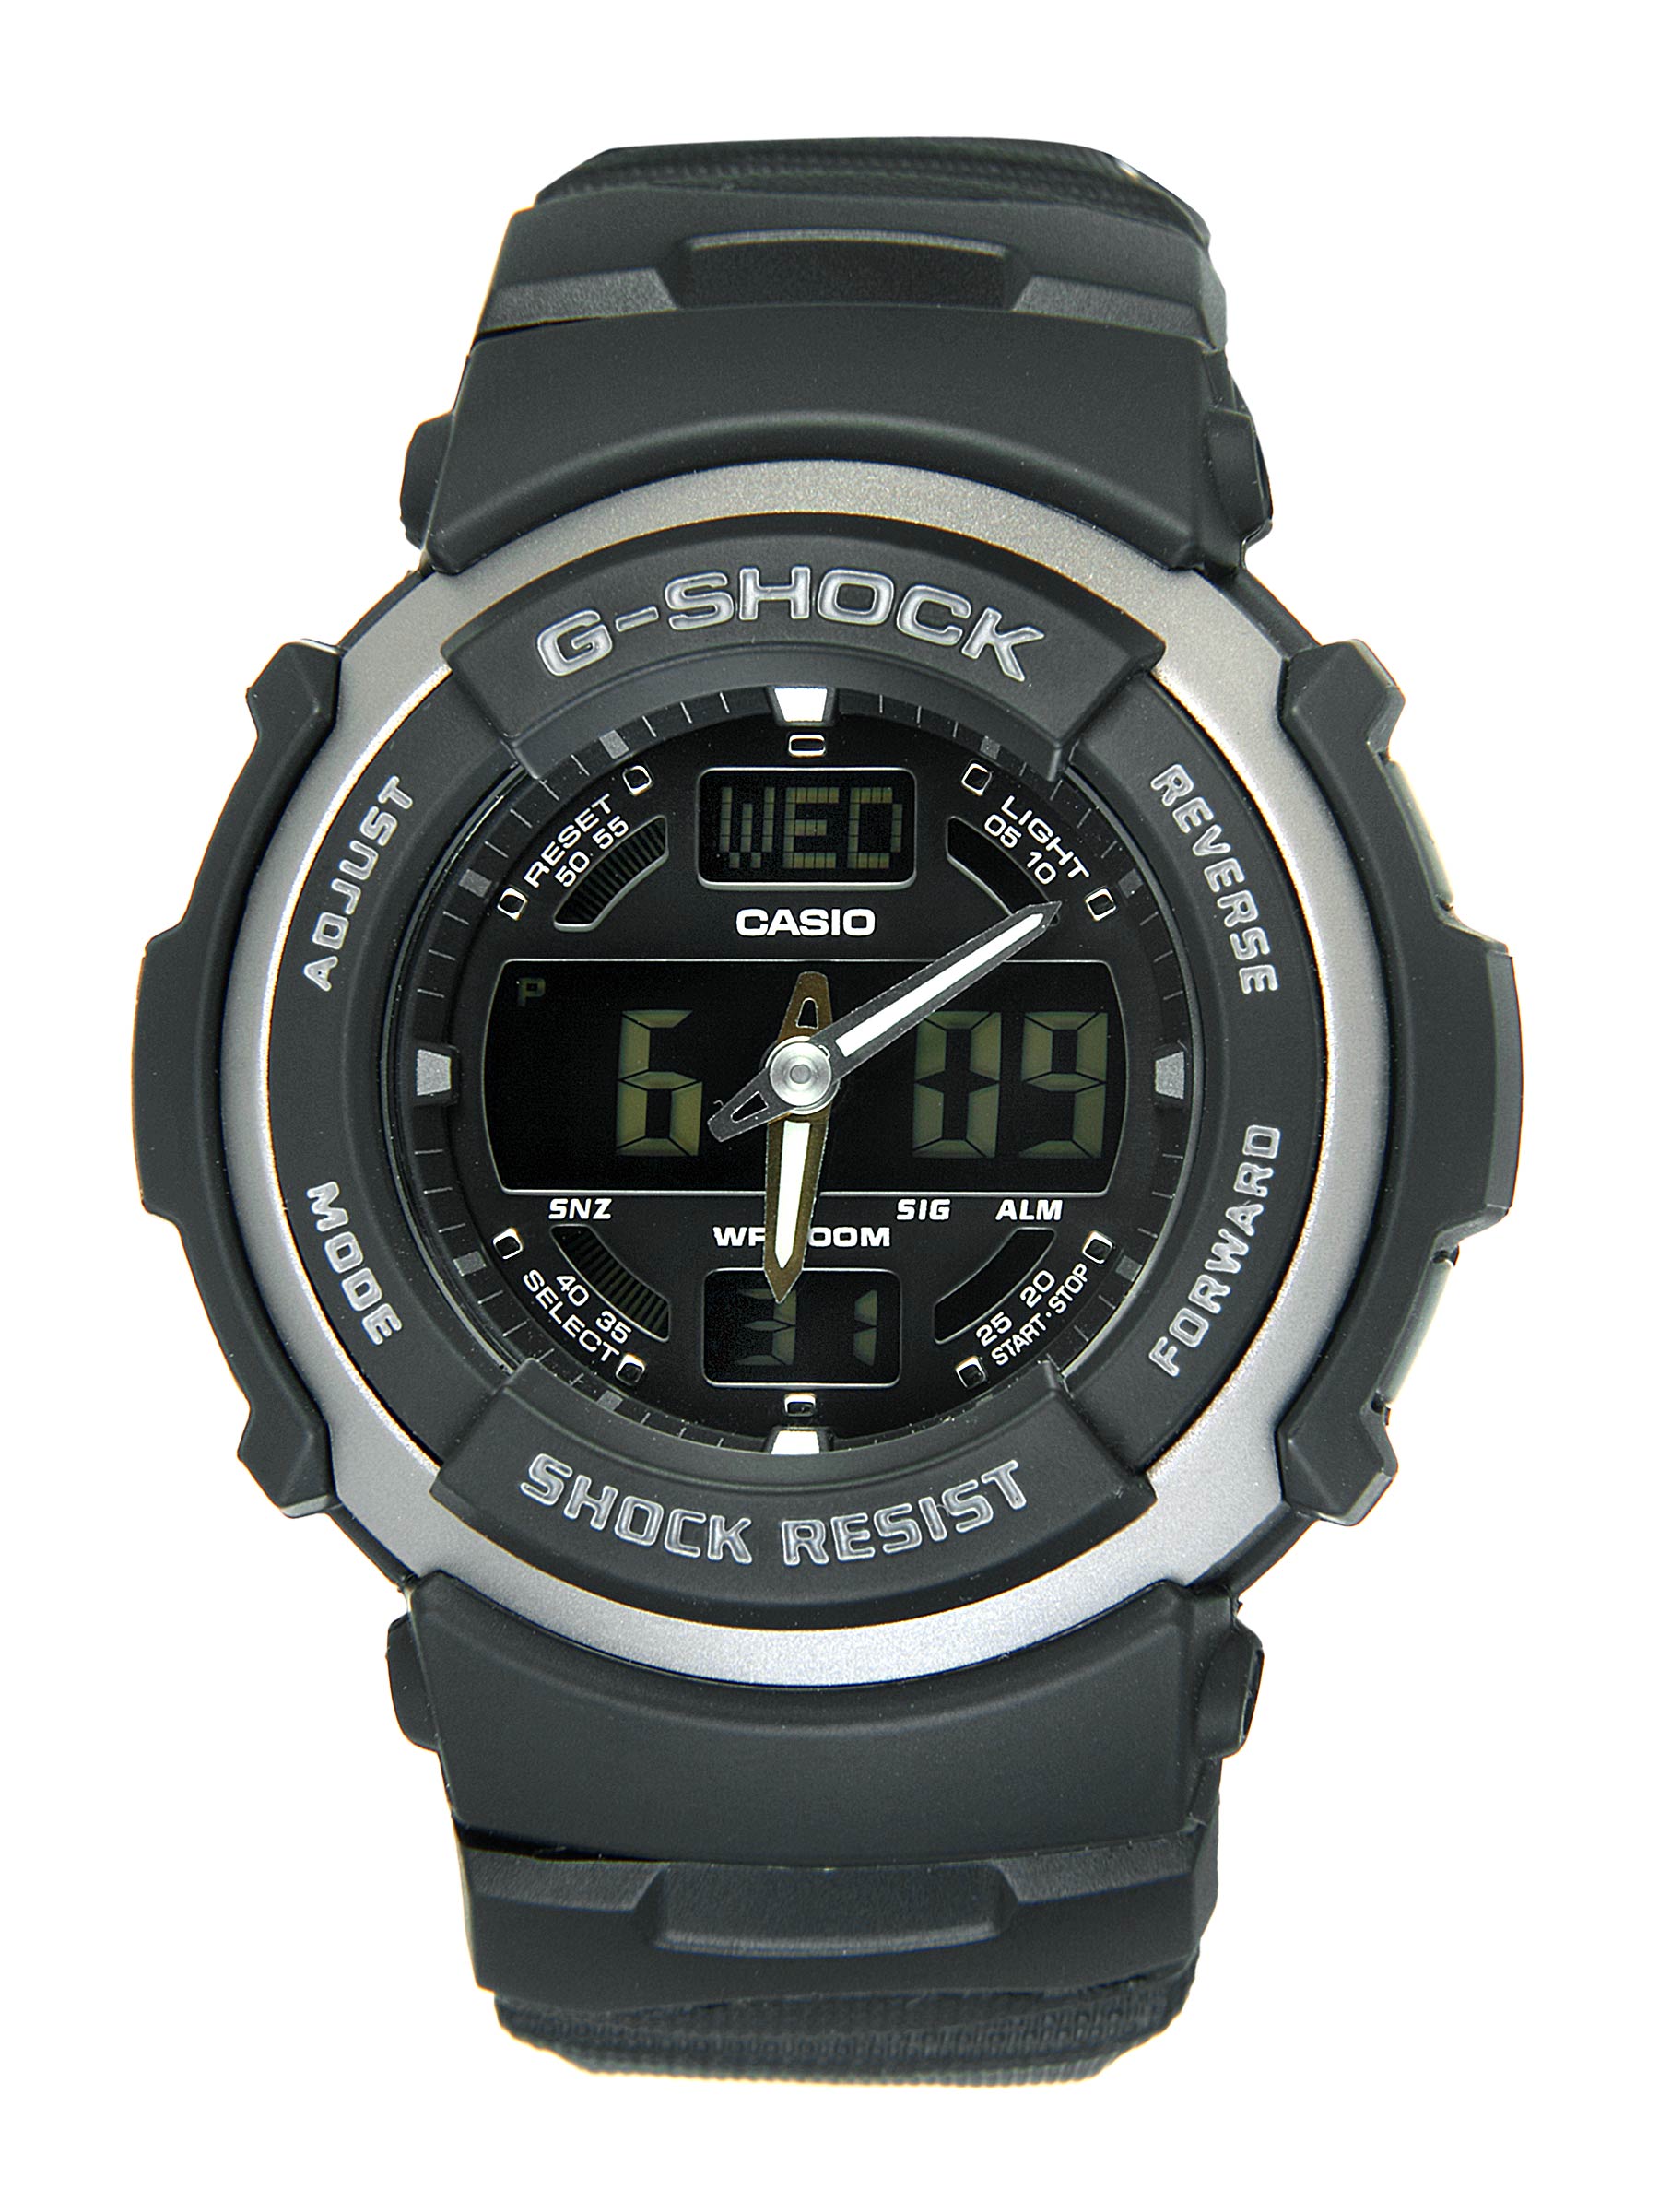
CASIO G-Shock Men Black Analogue & Digital Watch G185
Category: Accessories / Watches / Watches
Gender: Men
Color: Black
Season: Winter 2016
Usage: Casual